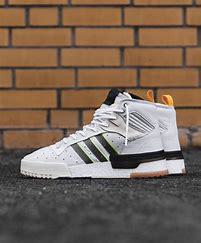
Brand: adidas
Model: originals Adidas Originals Rivalry Rm